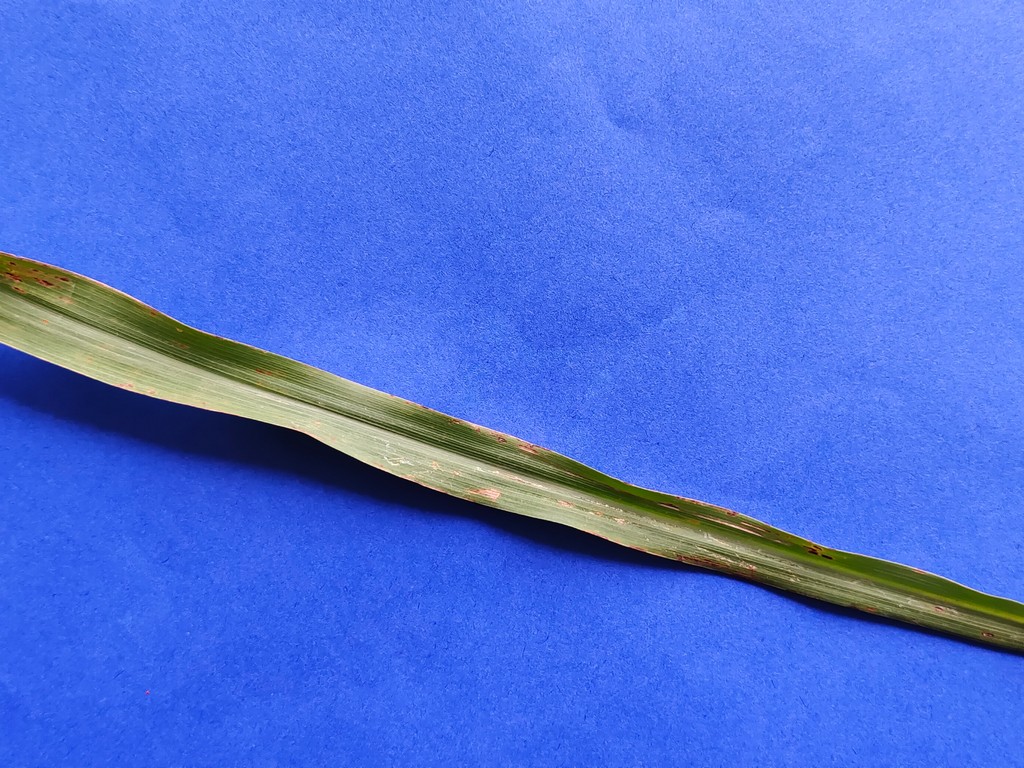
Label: Unhealthy